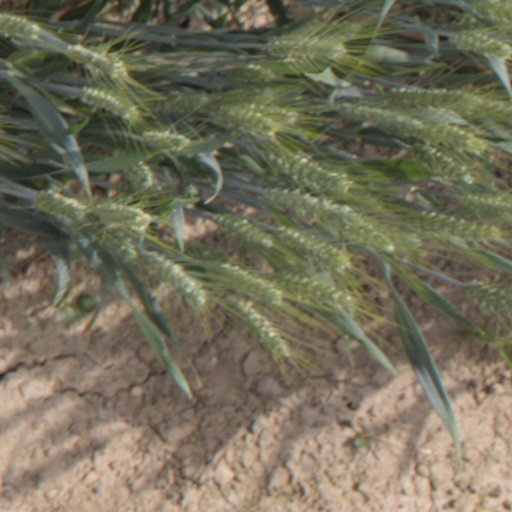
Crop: wheat